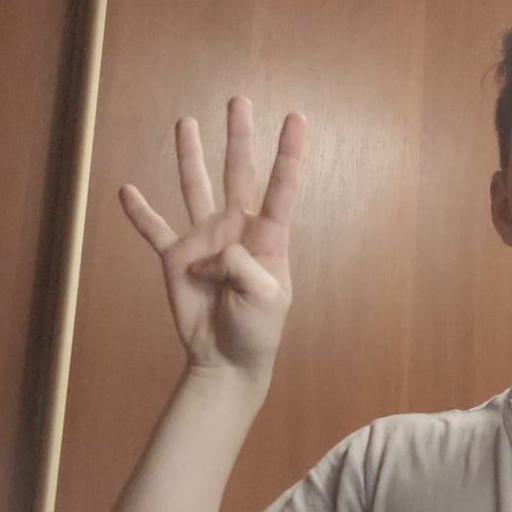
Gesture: four